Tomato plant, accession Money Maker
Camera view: tilt-top (135 deg); turntable rotation: 90 degrees
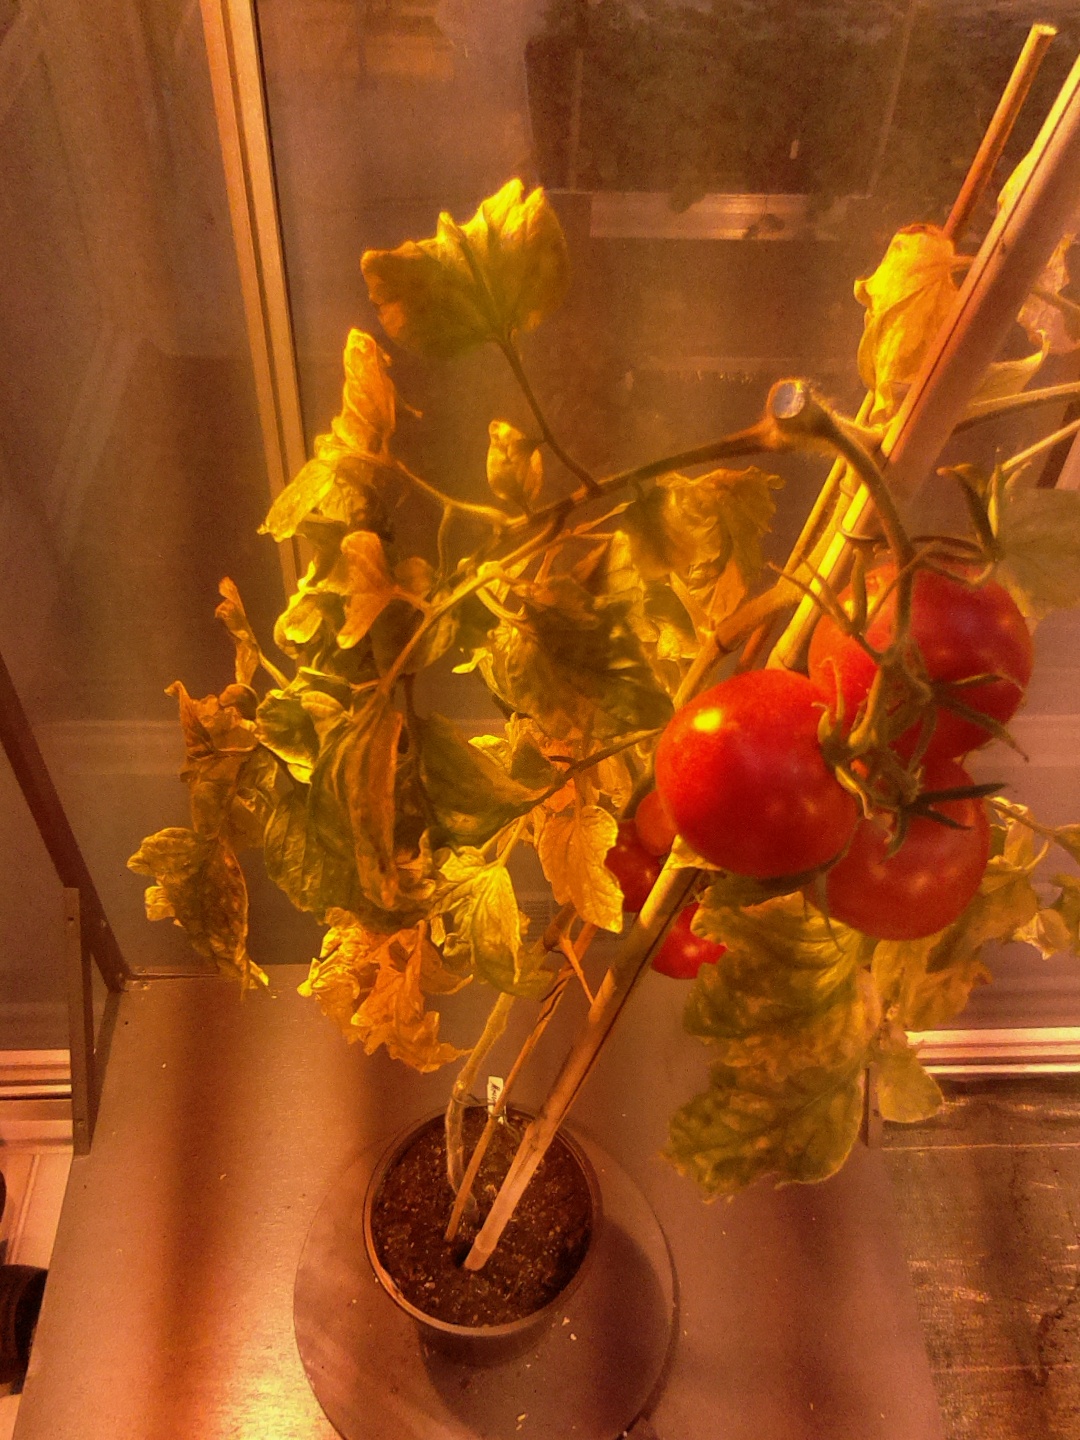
BBCH growth stage 88: 80%-90% of fruits show typical fully ripe color